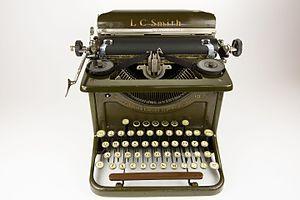
Machine à écrire LC Smith - US Army - Modèle 8/10 - fabriquée en 1934 (USA) - vue utilisateur